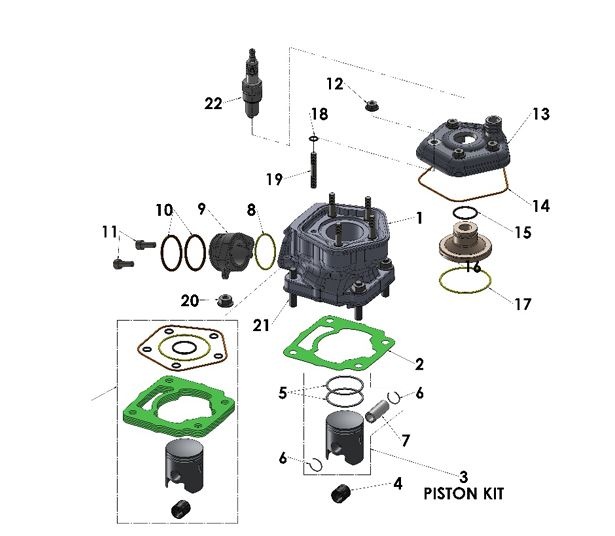
INSERT - CYLINDER HEAD - 2018 FWE
Brand: Minton cycle
Category: Sporting Goods > Outdoor Recreation > Cycling > Bicycle Parts > Bicycle Headsets